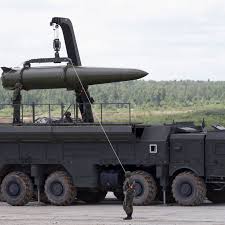
Label: Air Defense